Guiseley

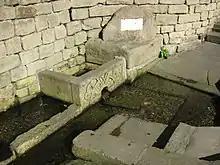
Guiseley Wells

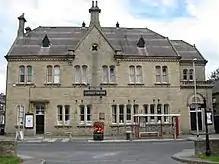
The former town hall (now Guiseley Theatre)

There have been Stone Age and Bronze Age finds in Guiseley and a Roman road, Road 72b, ran nearby on Guiseley Moor. A Saxon settlement existed around a spring which is now called Guiseley Wells and provided drinking water.